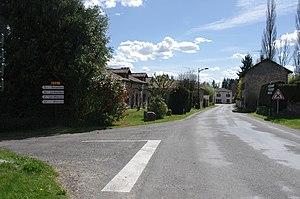
Milhaguet, commune de Marval, Haute-Vienne, France.
Milhaguet est une ancienne commune française située dans le département de la Haute-Vienne et la région Nouvelle-Aquitaine. Elle est associée à la commune de Marval depuis 1973.